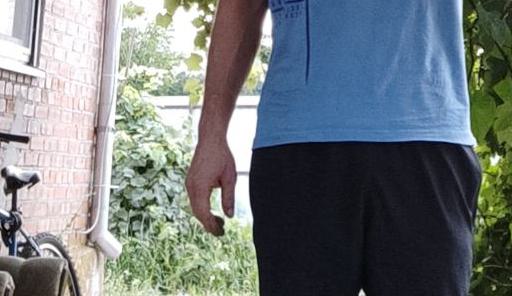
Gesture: no_gesture